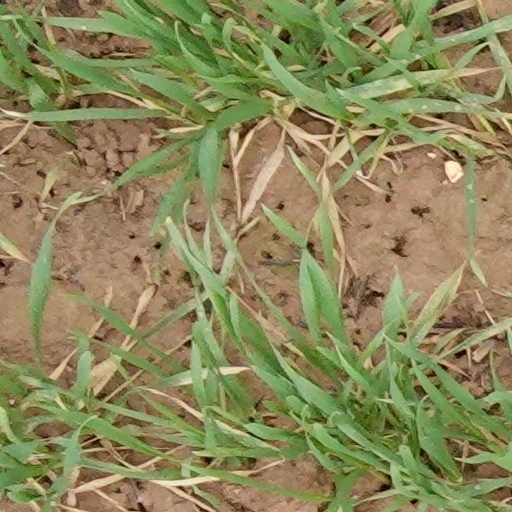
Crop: wheat